Centro Sportivo Paraibano

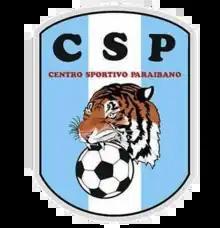

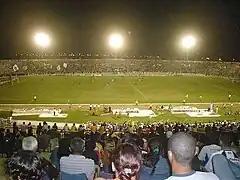
Estádio José Américo de Almeida Filho

Centro Sportivo Paraibano, commonly known as CSP, is a Brazilian football club based in João Pessoa, Paraíba state.